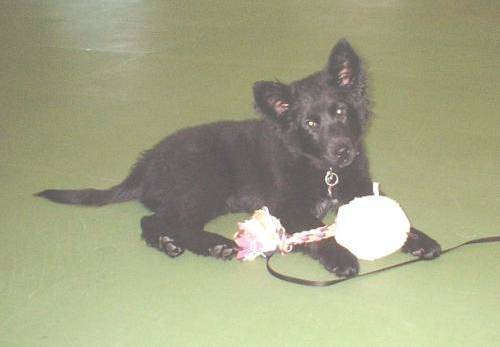
Label: dog